2019 Iranian shoot-down of American drone

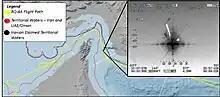

The Iranian account of the drone's location at the time of the shoot-down was contested by the United States. The commander of United States Air Forces Central Command, Air Force Lieutenant General Joseph Guastella, said the "closest that the drone got to the Iranian coast was 21 miles." Later, U.S. Central Command issued a map of the 's flight path, showing the attack position as several miles outside Iran's territorial waters. They also released an infra-red image of an apparent explosion destroying the taken from another aircraft at , off Iran's coast. "The New York Times", citing a senior official in the Trump administration, reported that there were some doubts inside the administration about whether the drone and a Boeing Poseidon manned aircraft had indeed avoided Iranian airspace throughout their entire flights. Brig. Gen. Amir Ali Hajizadeh, commander of Aerospace Force of the Islamic Revolutionary Guard Corps, said that the U.S. was warned twice about the infringement of Iran's territorial limit and stated, "When it did not redirect its route and continued flying toward and into our territory, we had to shoot it at 4:05a.m. Our national security is a red line." Hajizadeh also talked about the manned American P-8 plane over Iran's territory, saying "With the U.S. drone in the region there was also an American P-8 plane with 35 people on board. This plane also entered our airspace and we could have shot it down, but we did not."